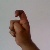
The image shows a hand gesture representing the letter 'X' in Indian Sign Language.